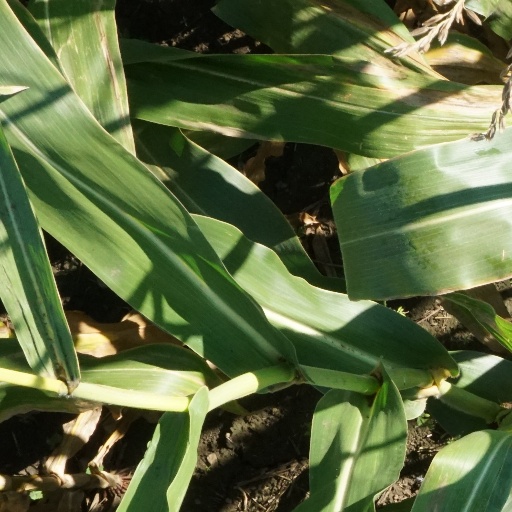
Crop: maize; corn